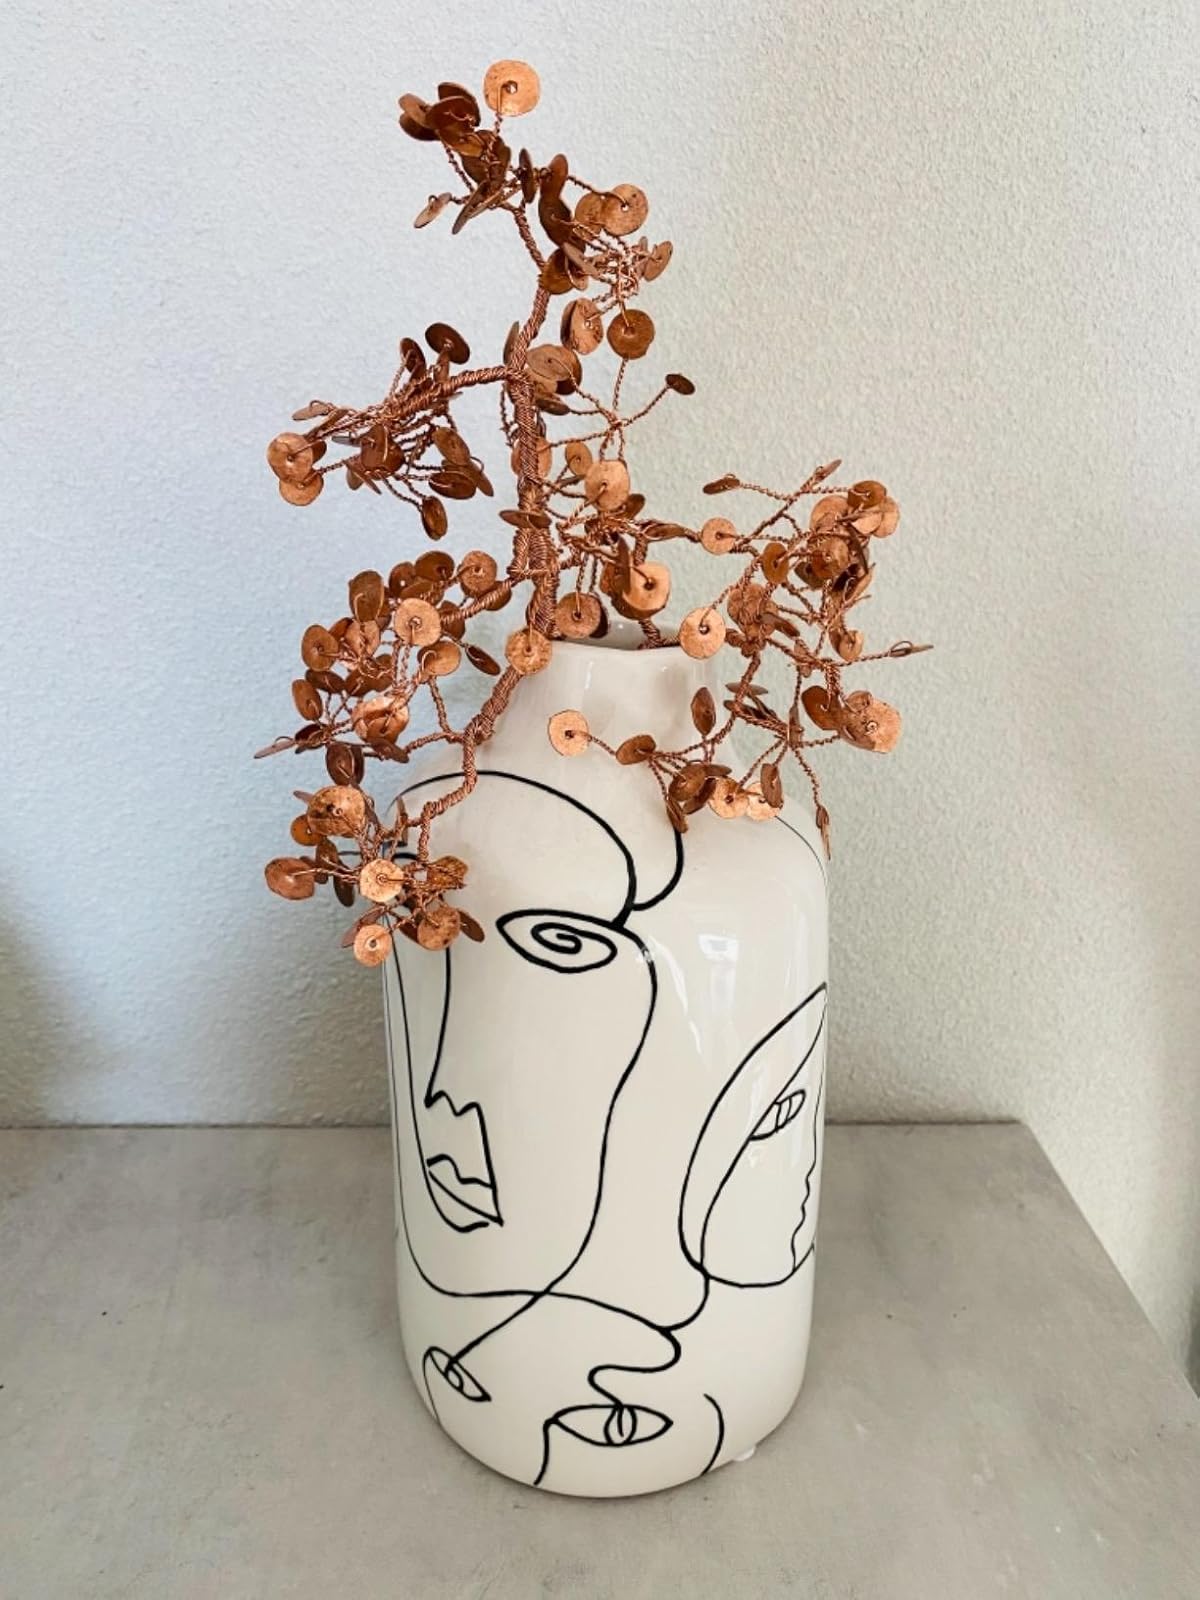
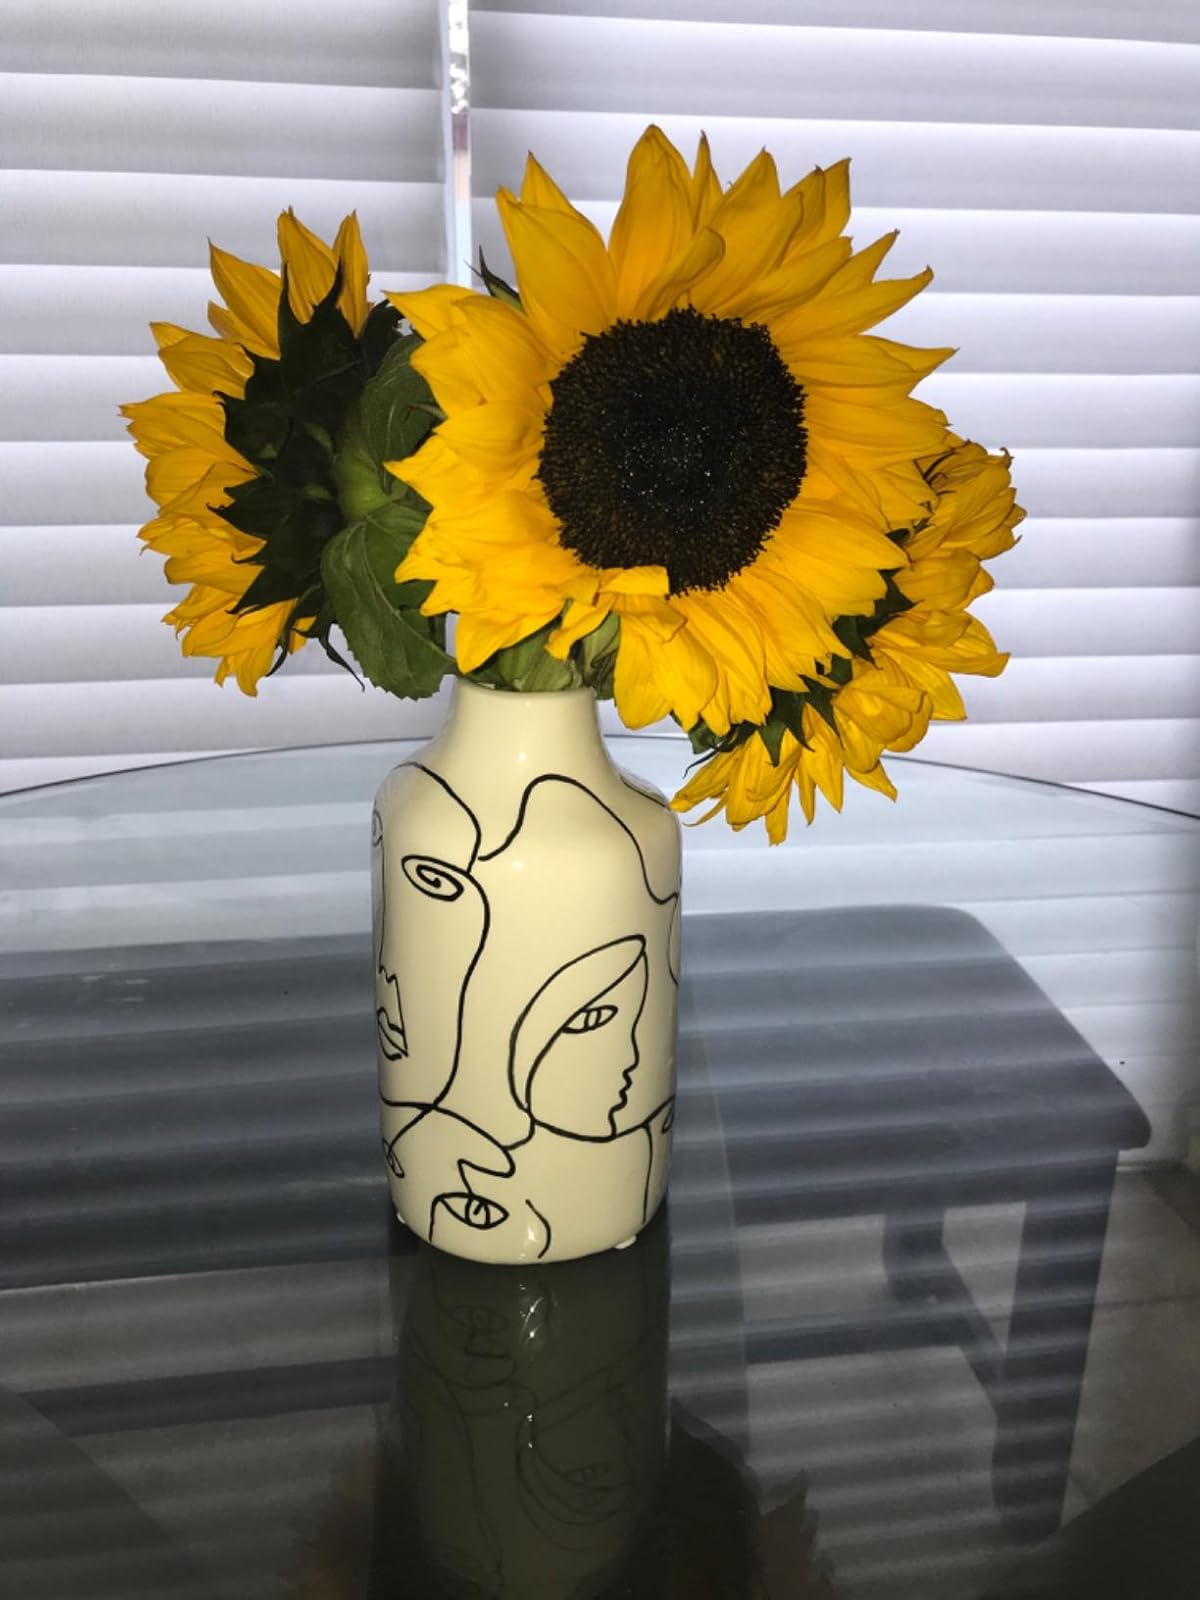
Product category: vase
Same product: yes